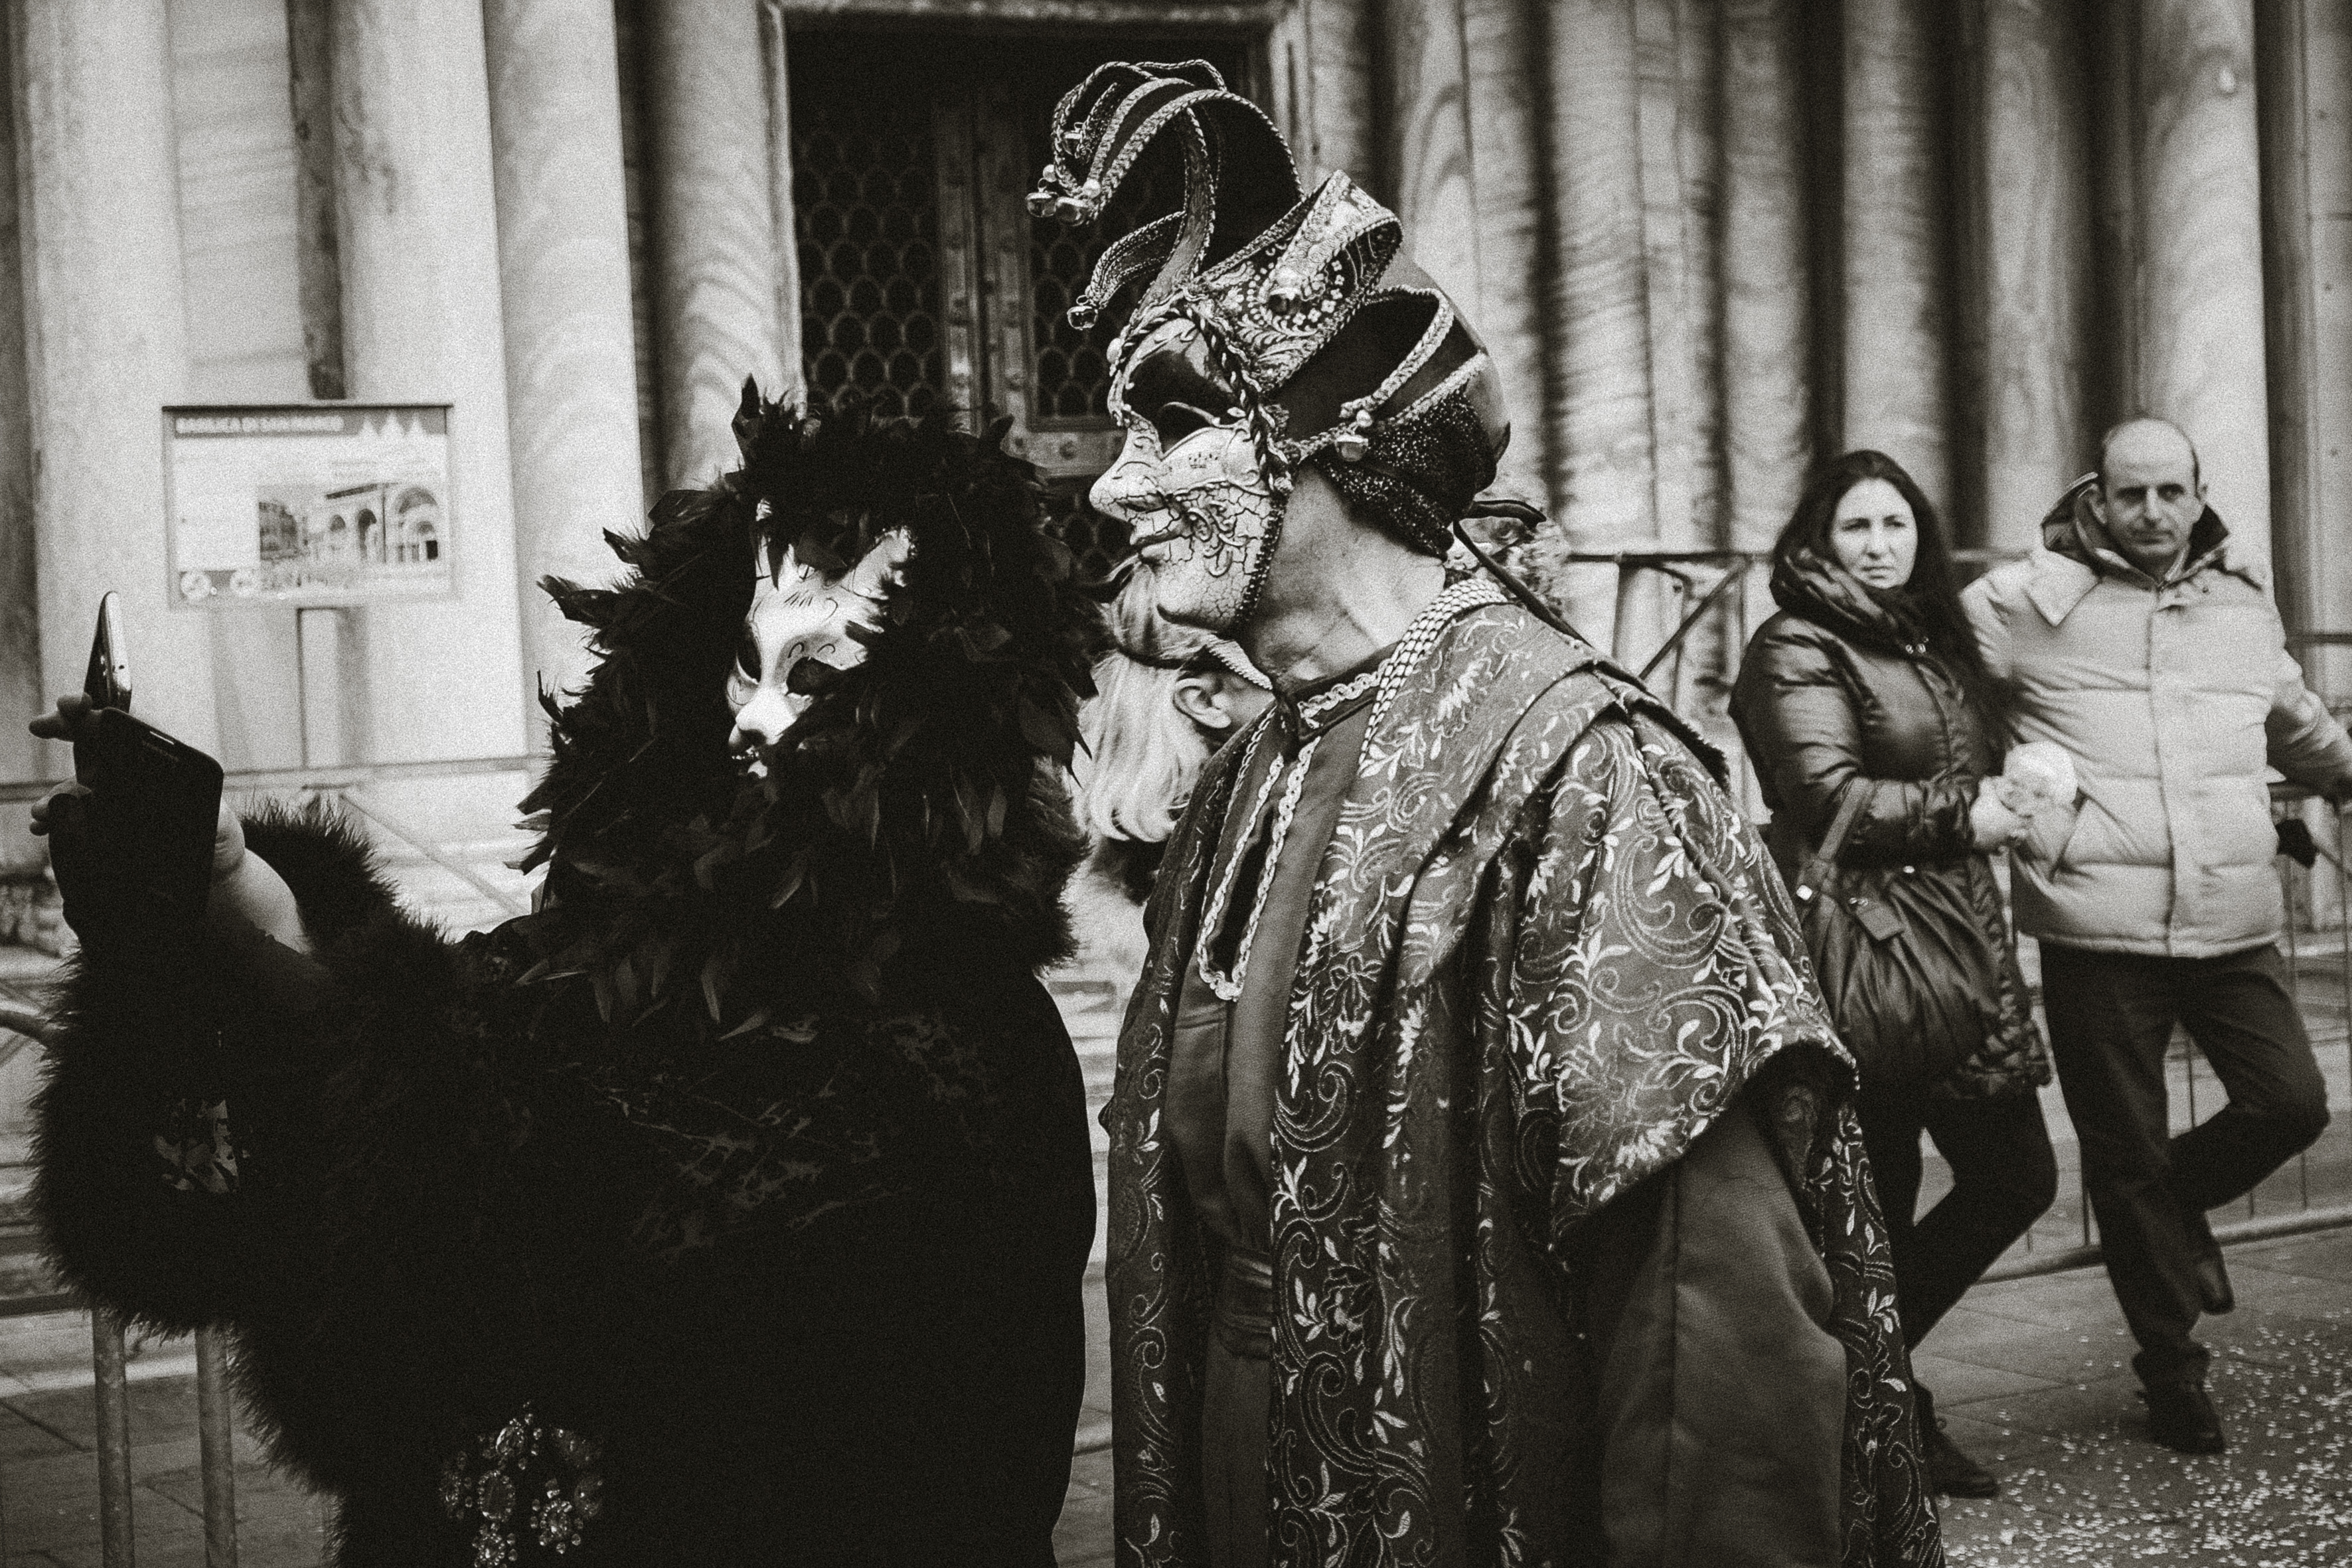
person, black and white, people, street, urban, travel, fujifilm, italy, monochrome, monarch, bw, 2016, blackandwhite, blackwhite, ngc, photograph, venezia, veneto, history, it, fuji, middle ages, fujixt1, fujix, noireblanc, carnevale, italyvenezia, carnevale2016, monochrome photography